Tubridy Tonight season 5

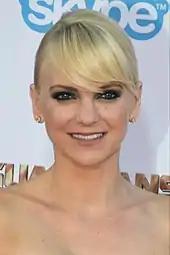
Actress Anna Faris was interviewed on the second episode of the season.

The second episode featured the Seoige sisters, Gráinne and Síle, who were about to launch their new television series, "Seoige". Also appearing were actress Anna Faris to talk about her film, "The House Bunny", and Peaches Geldof who was quizzed on how her father Bob reacted to her Las Vegas wedding. The third episode featured the three times Eurovision winner Johnny Logan, author Jackie Collins, comedian Paddy Courtney, and model and wife of Claudine Palmer, Robbie Keane. Tubridy was said to be hoping that Collins would "spill the beans on the excesses of Tinseltown's glory days".